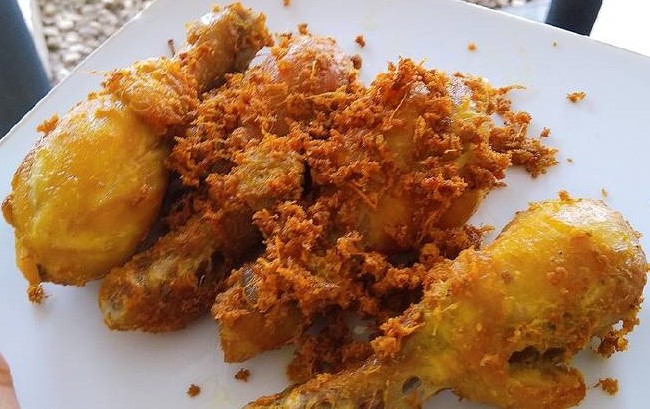
Label: ayam_goreng